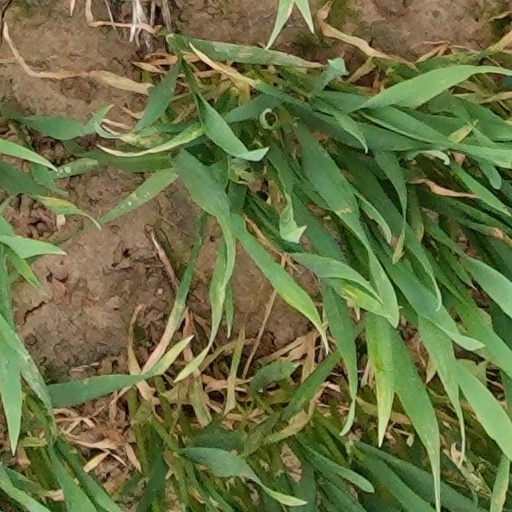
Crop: wheat